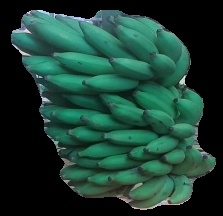
Variety: elakki-bale
Grade: grade2